Charles Leach

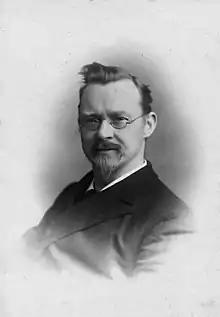
Charles Leach

Charles Leach (1 March 1847 – 24 November 1919) was a Congregationalist Minister and Liberal Party politician in the United Kingdom. He is notable as the only Member of Parliament to be deprived of his seat after being declared of unsound mind.